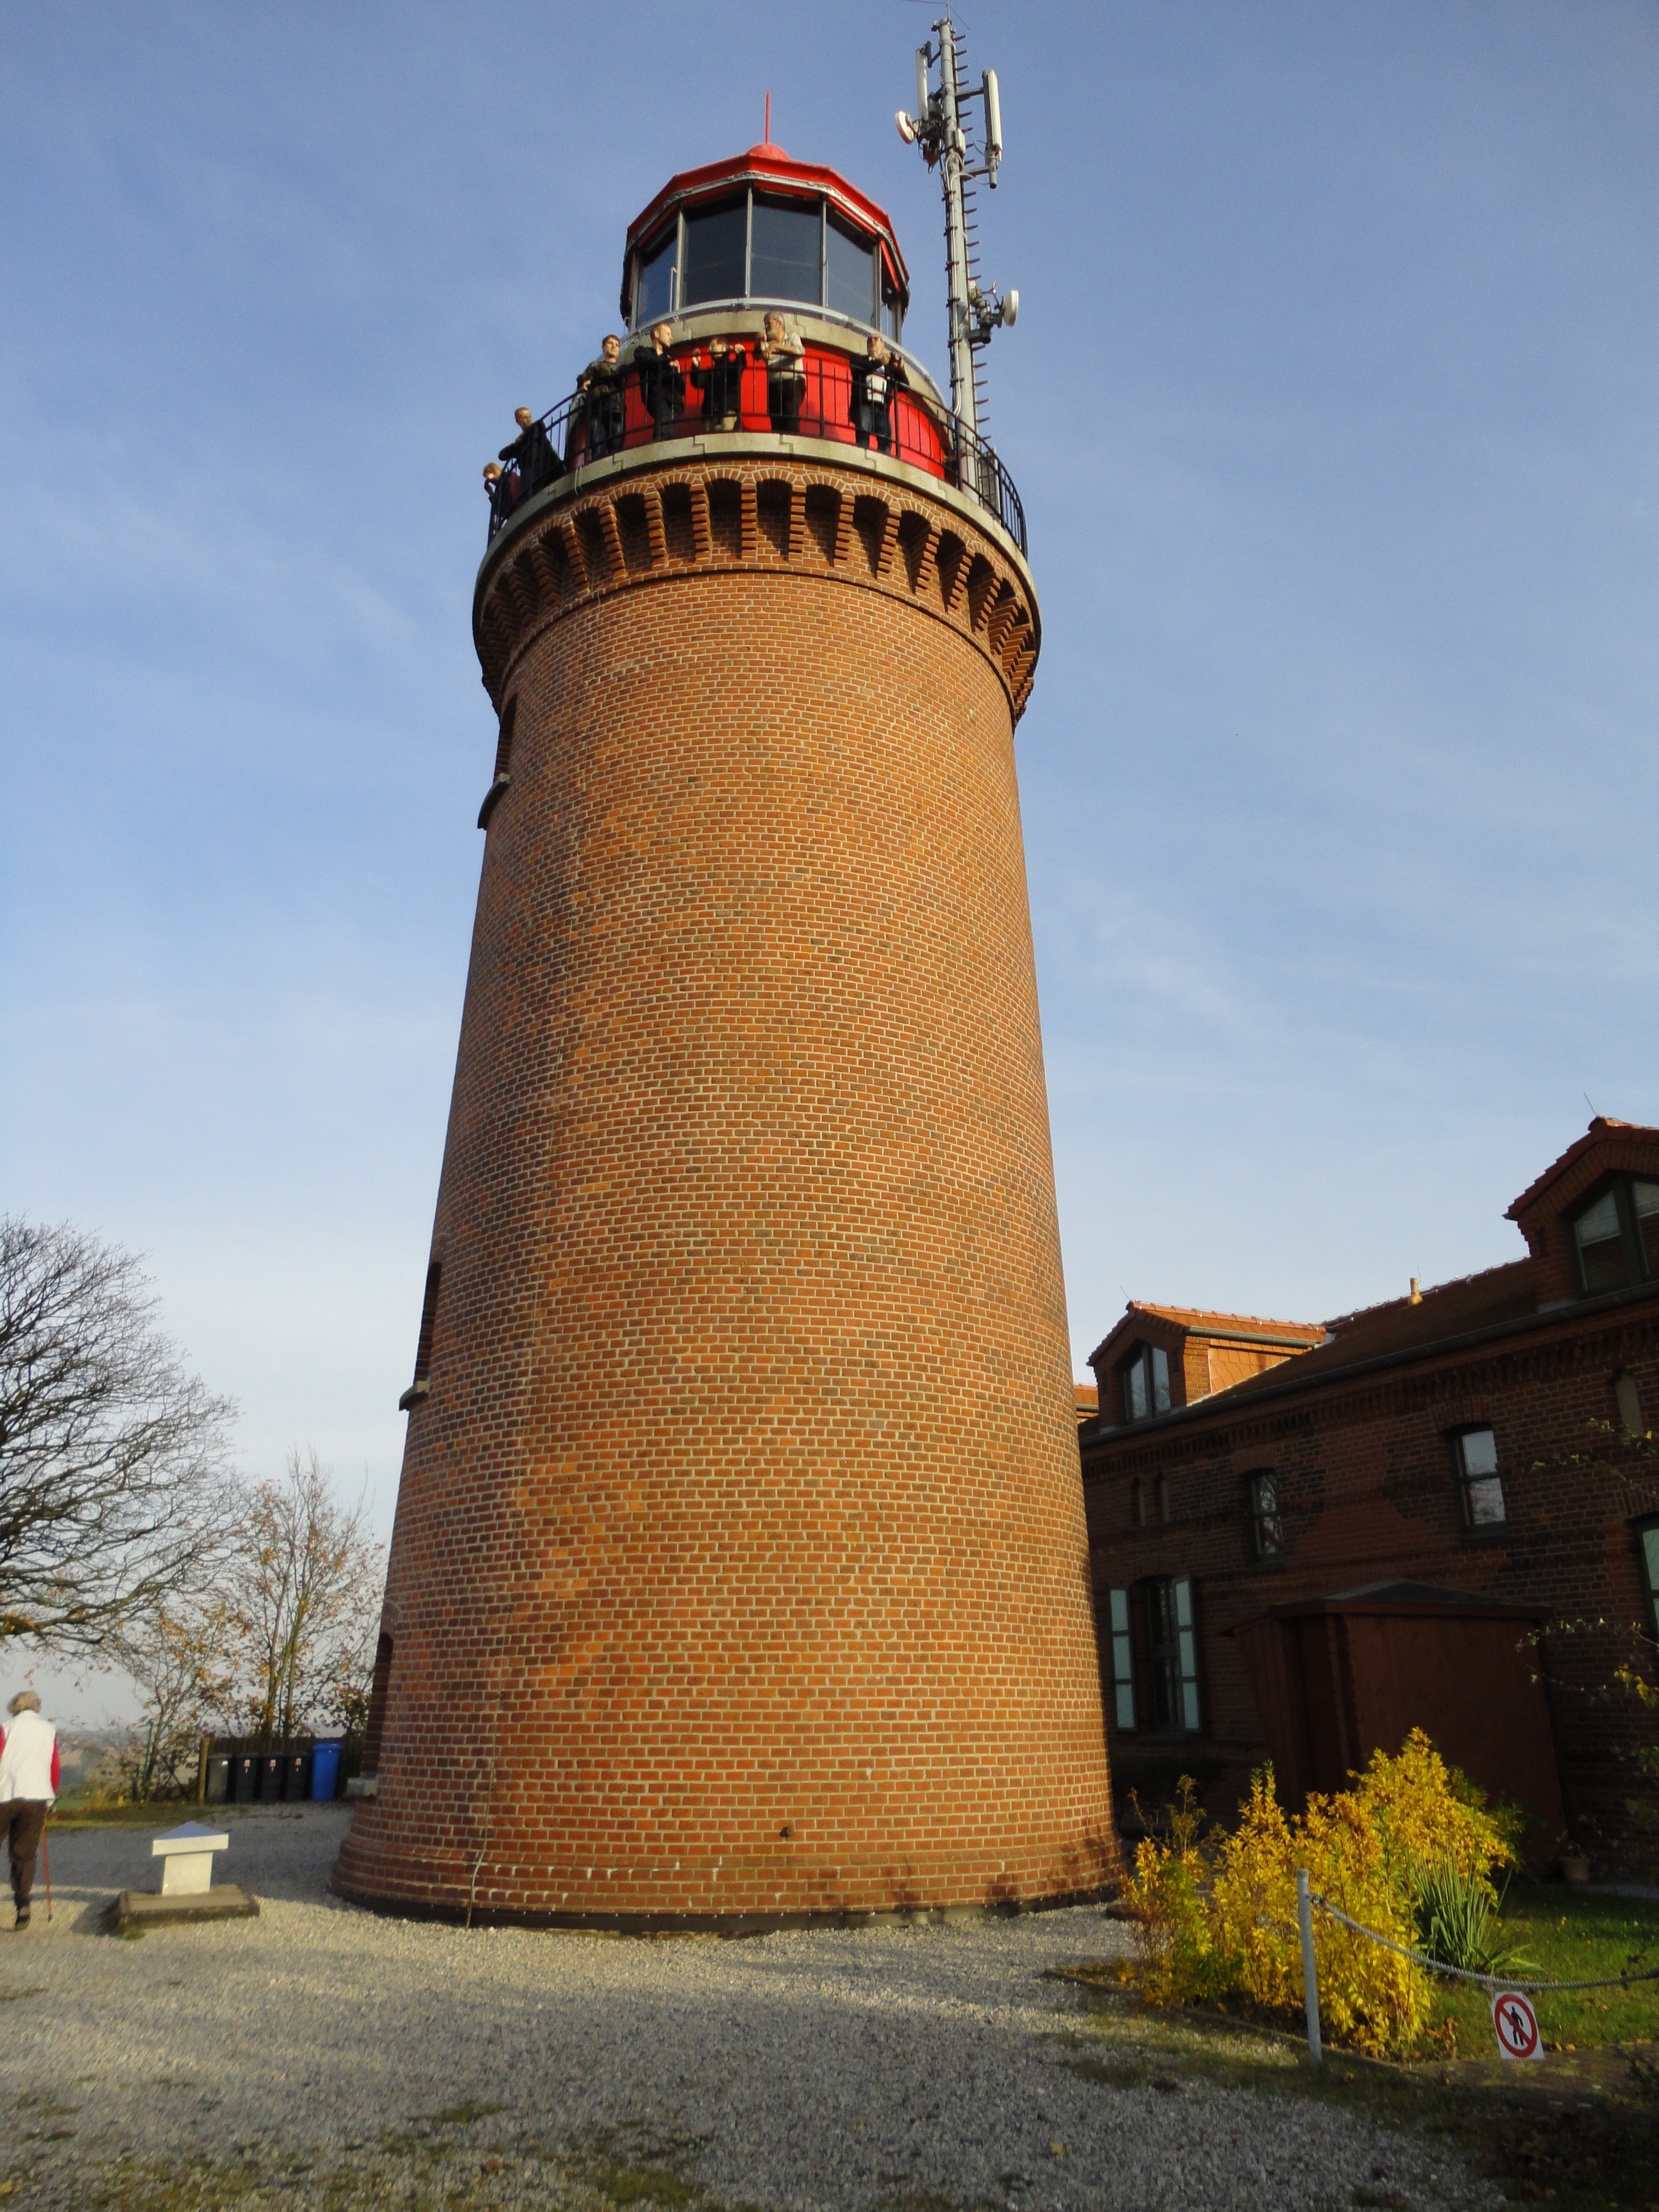
ocean, lighthouse, architecture, building, tower, landmark, outside, shipping